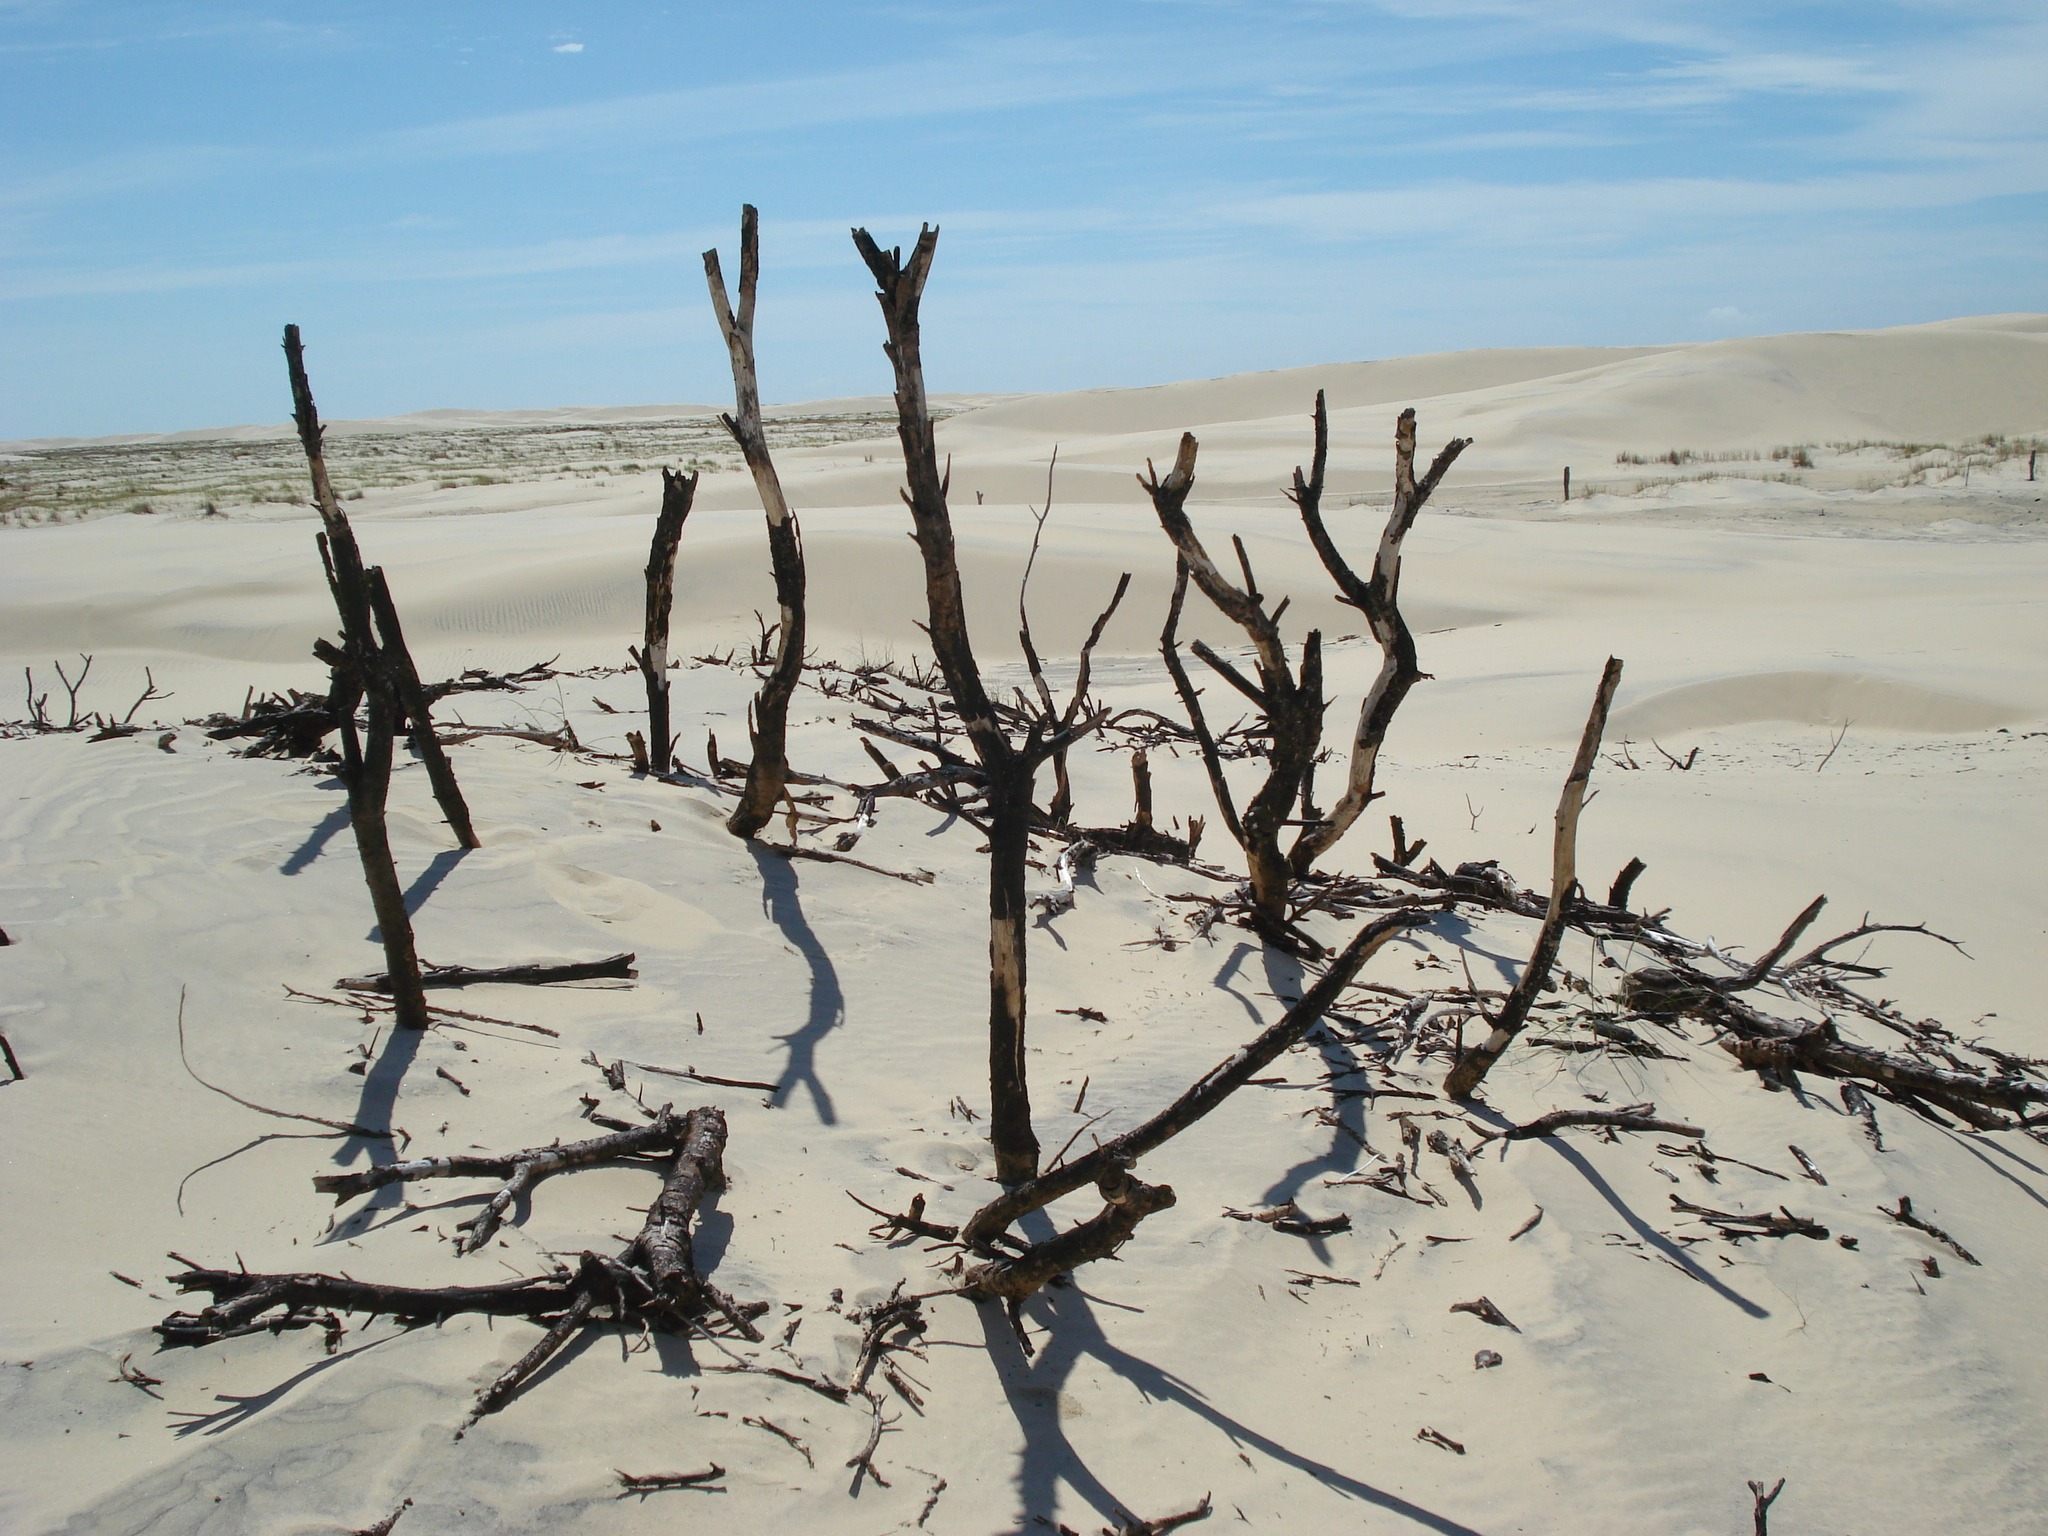
landscape, sea, sand, branch, snow, winter, sky, desert, dune, wind, material, twigs, wetland, habitat, old tree, natural environment, aeolian landform